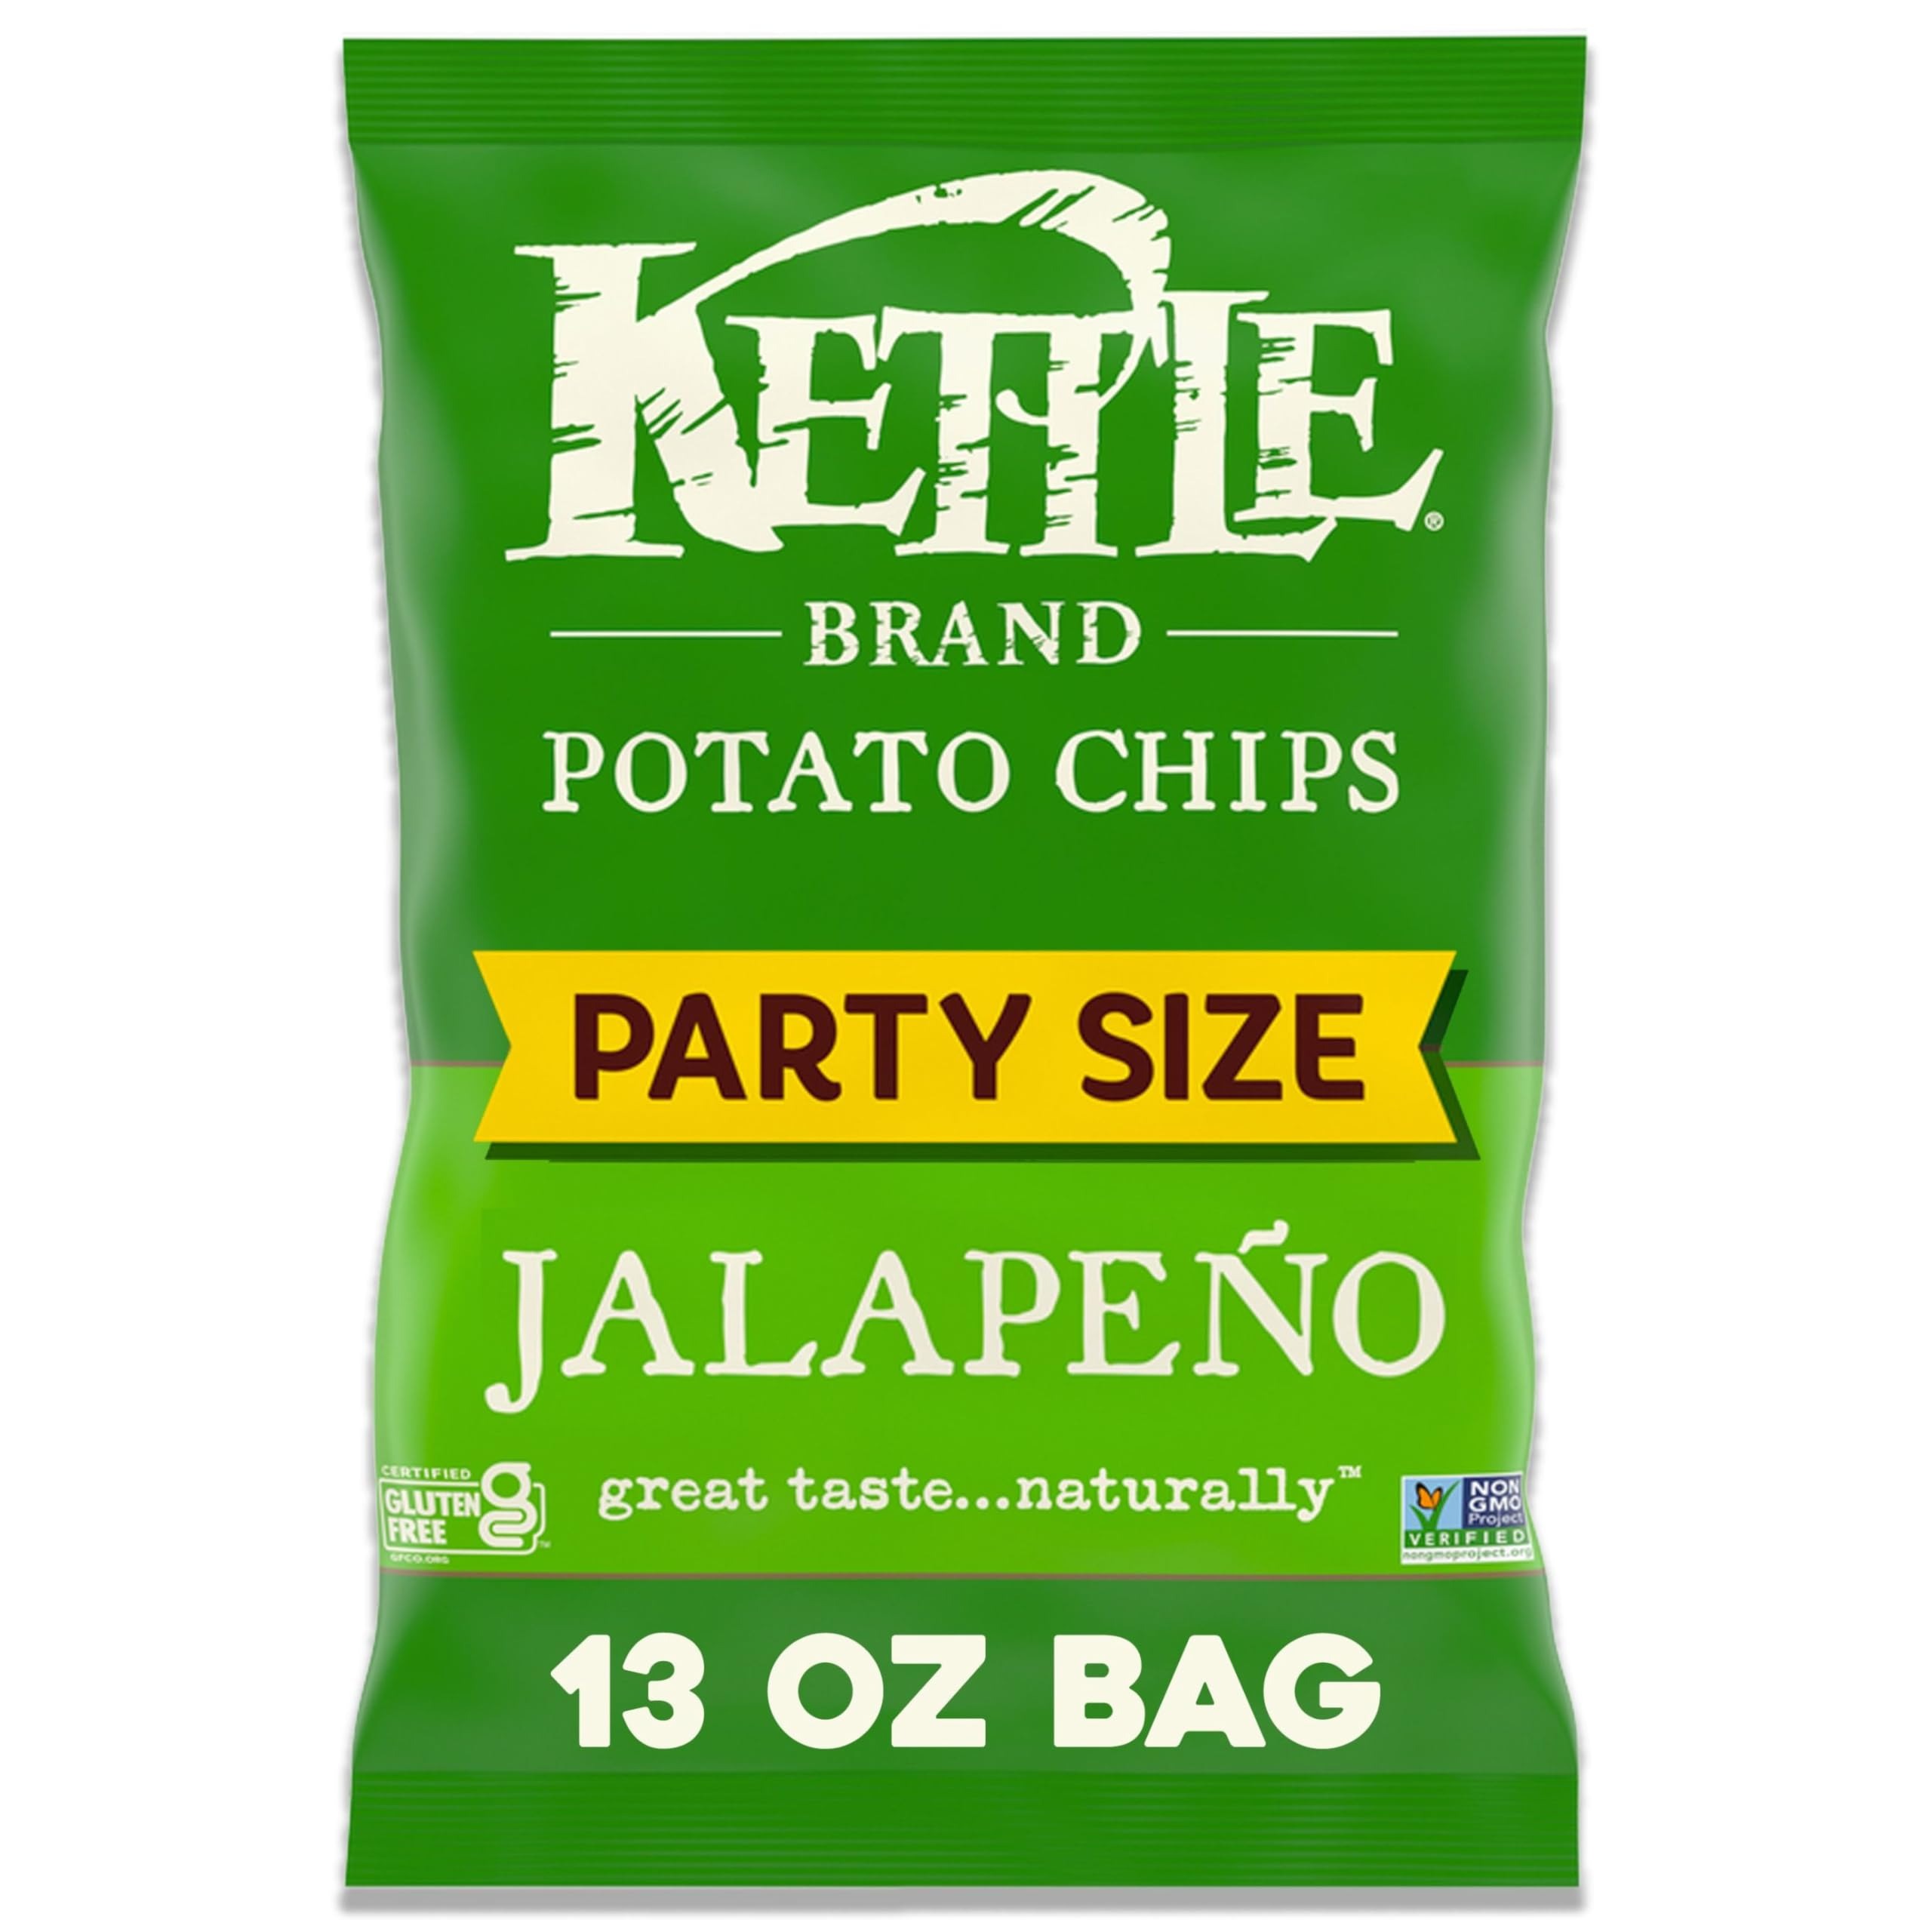
Item Name: Kettle Brand Potato Chips, Jalapeno Kettle Chips, Party Size, 13 Oz
Bullet Point 1: Spicy chips: balanced, spicy jalapeno-pepper flavor
Bullet Point 2: Kettle-cooked: incredible tasting potato chips with a hearty crunch
Bullet Point 3: Our natural promise: non-GMO project verified, certified gluten-free
Bullet Point 4: Authentic recipe: made with high quality ingredients for delicious heat
Bullet Point 5: Party size: 13-ounce bag of chips are great for parties, tailgates, and other gatherings
Bullet Point 6: Kettle brand potato chips: extra in a good way
Value: 13.0
Unit: Ounce

Price: 5.235